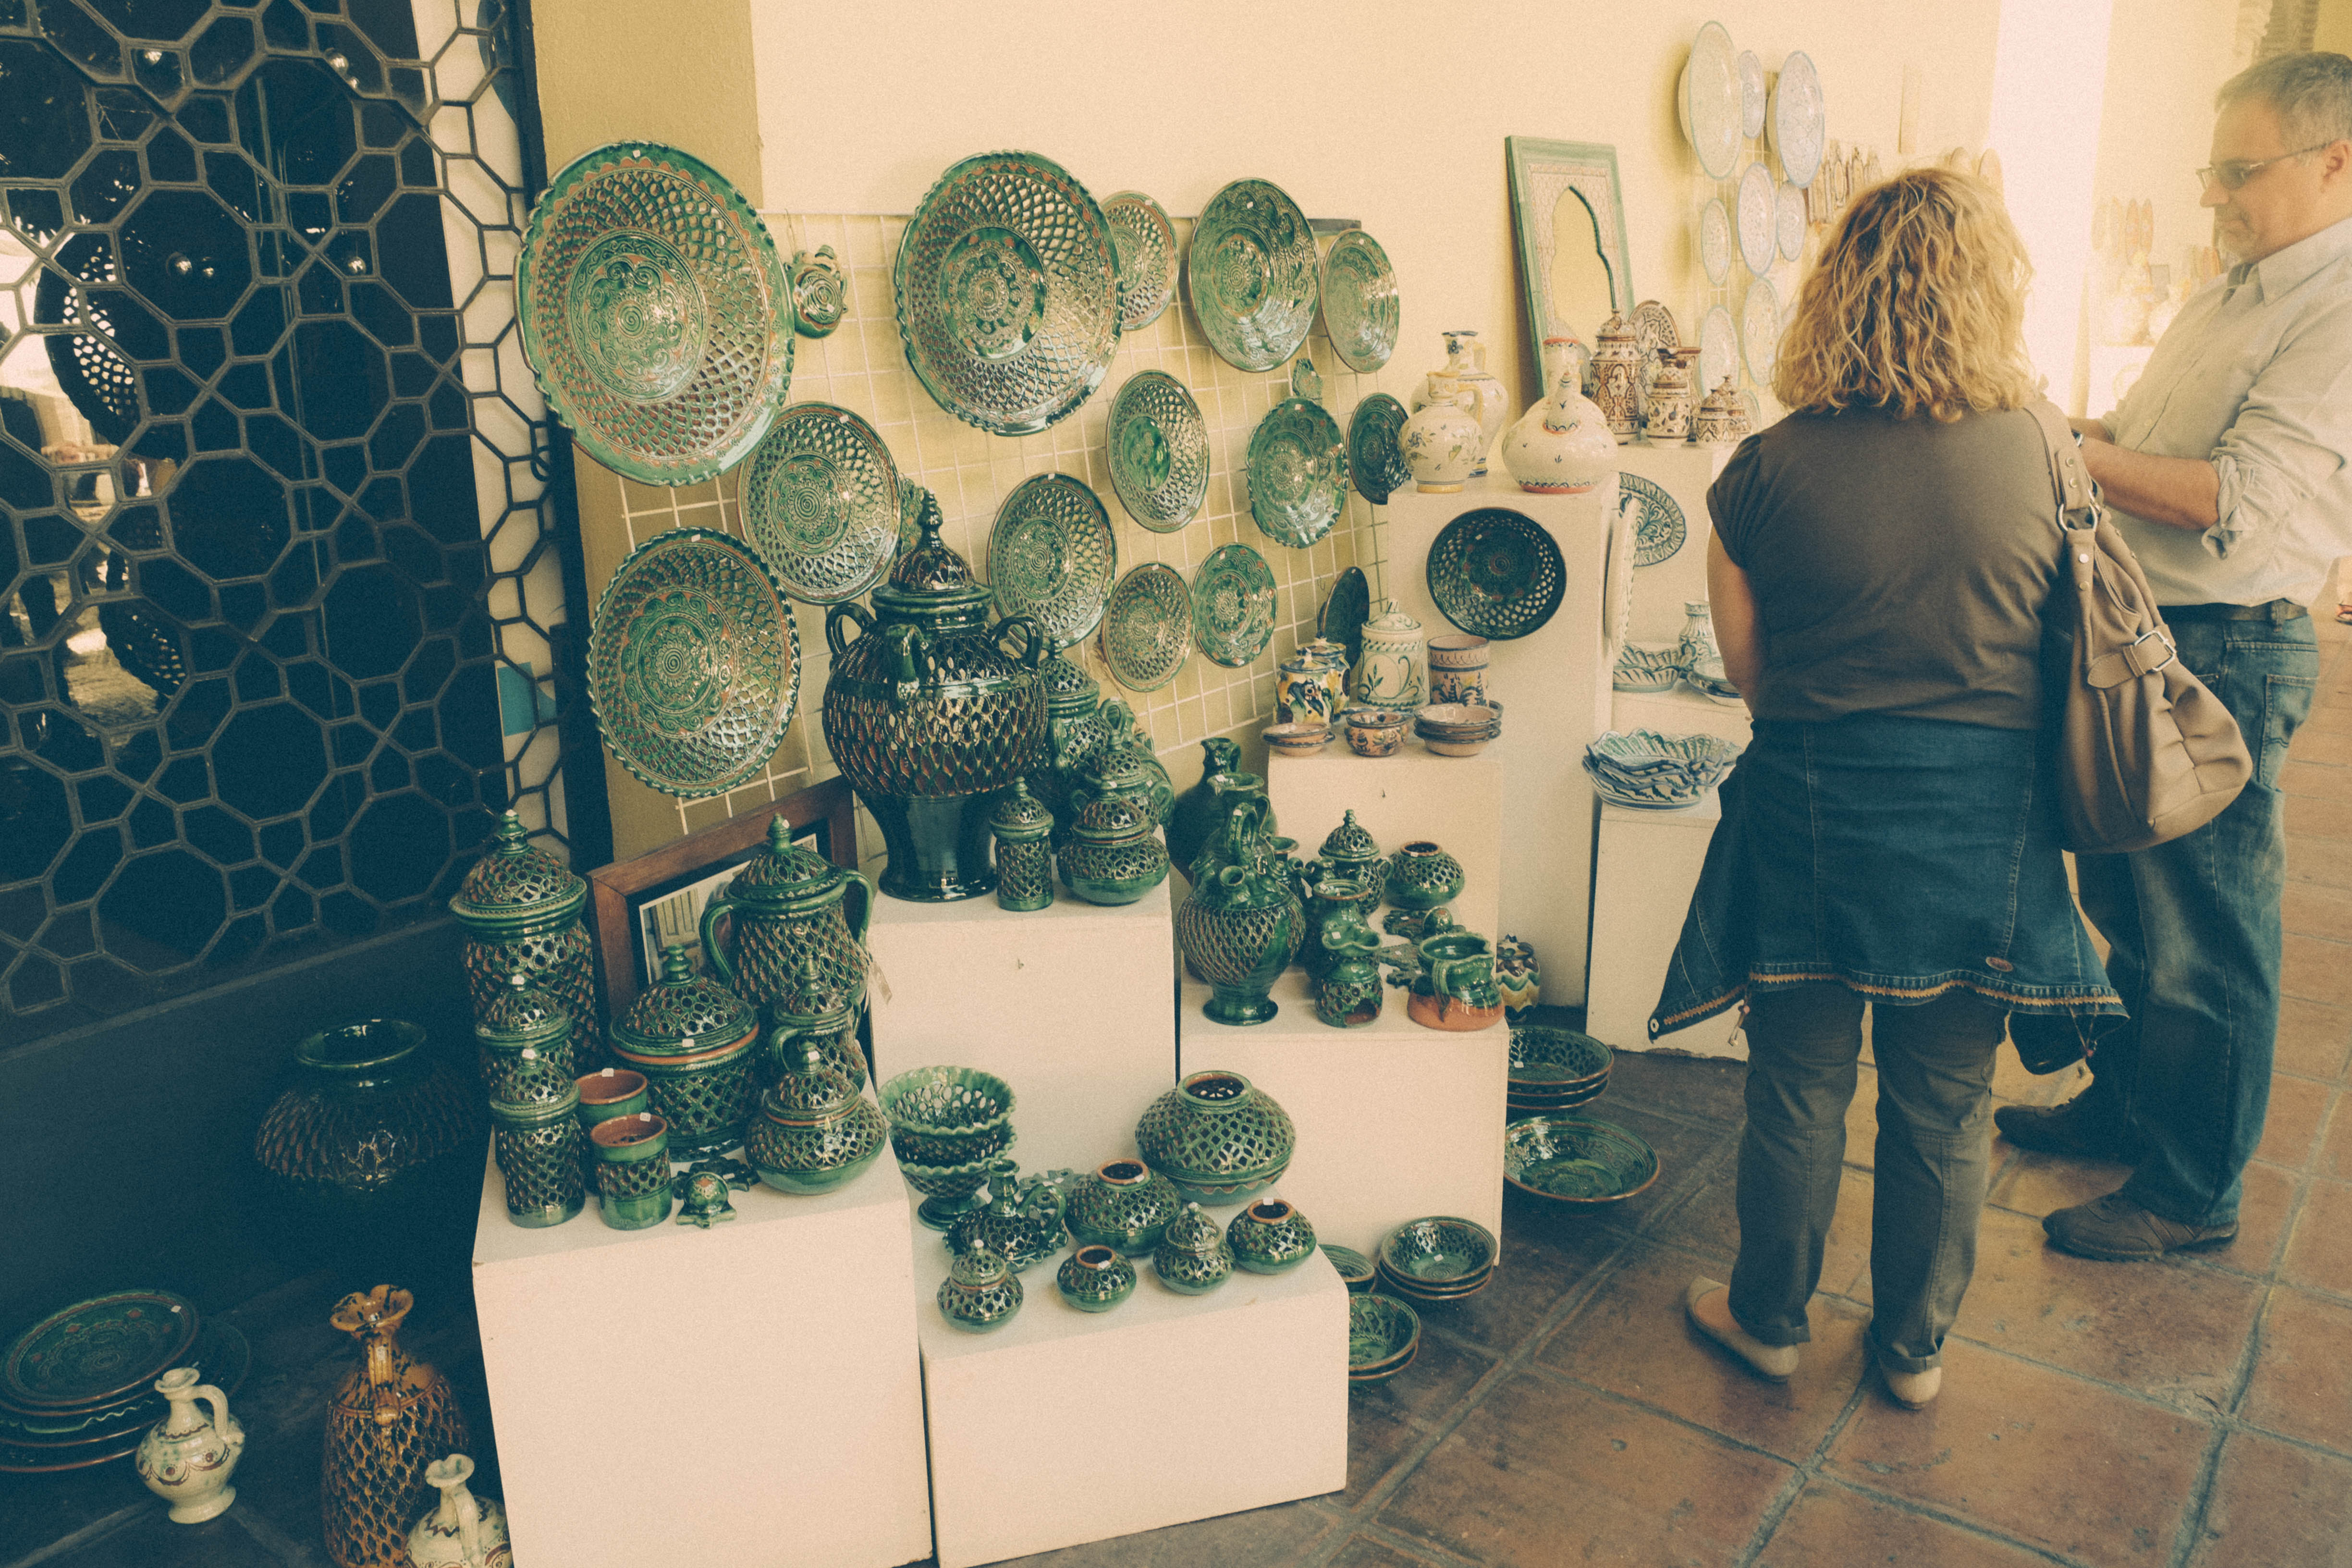
green, painting, art, design, photograph, andalusia, cordoba, art exhibition